Paraguayan Army

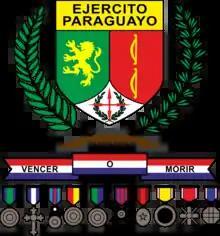
Paraguayan Army Seal

The Paraguayan Army is the ground force branch of the Armed Forces of Paraguay. It is organized into three corps and nine divisions, and several commands and direction. It has gone to war on many occasions, notably in the War of the Triple Alliance (1864–1870) against Brazil, Argentina and Uruguay; the Chaco War against Bolivia; and the ongoing Paraguayan People's Army insurgency.